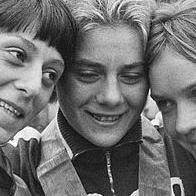
Age: 18